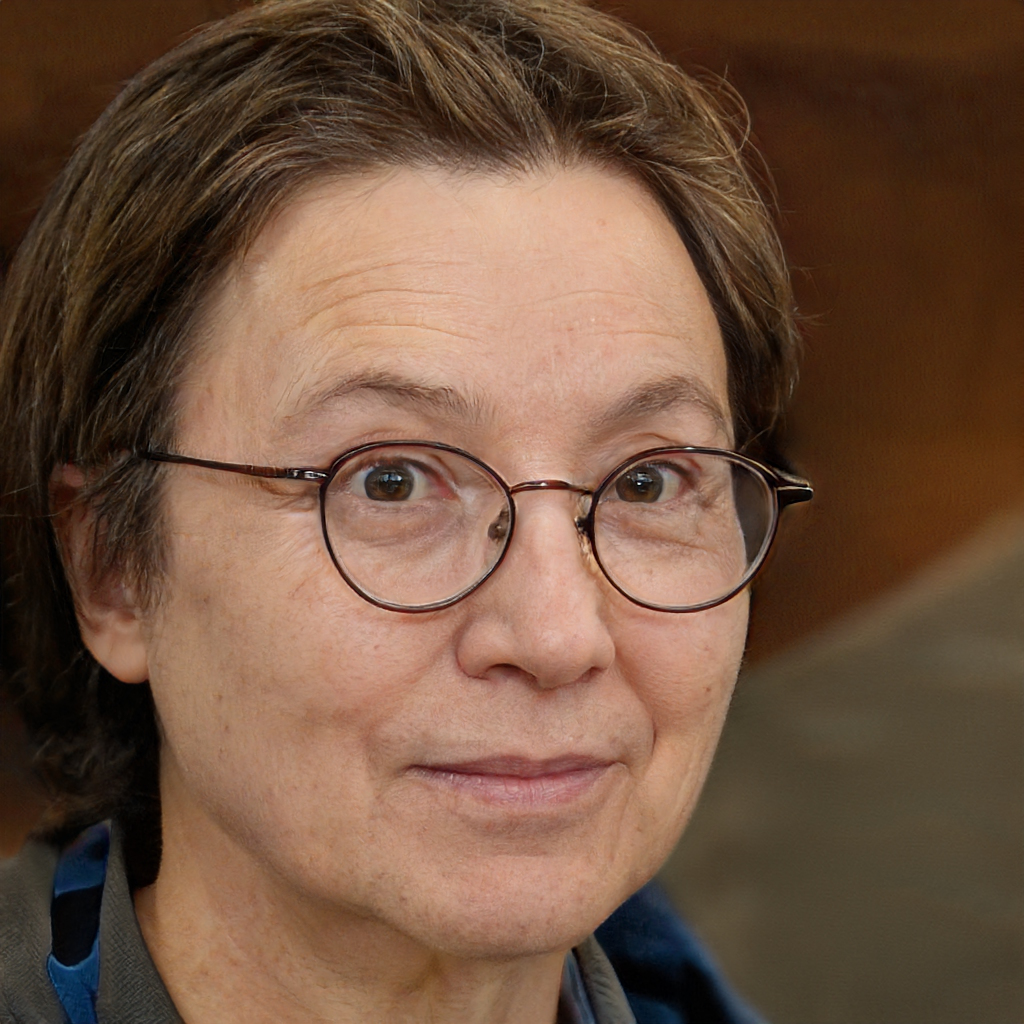
Portrait style: Real Portrait